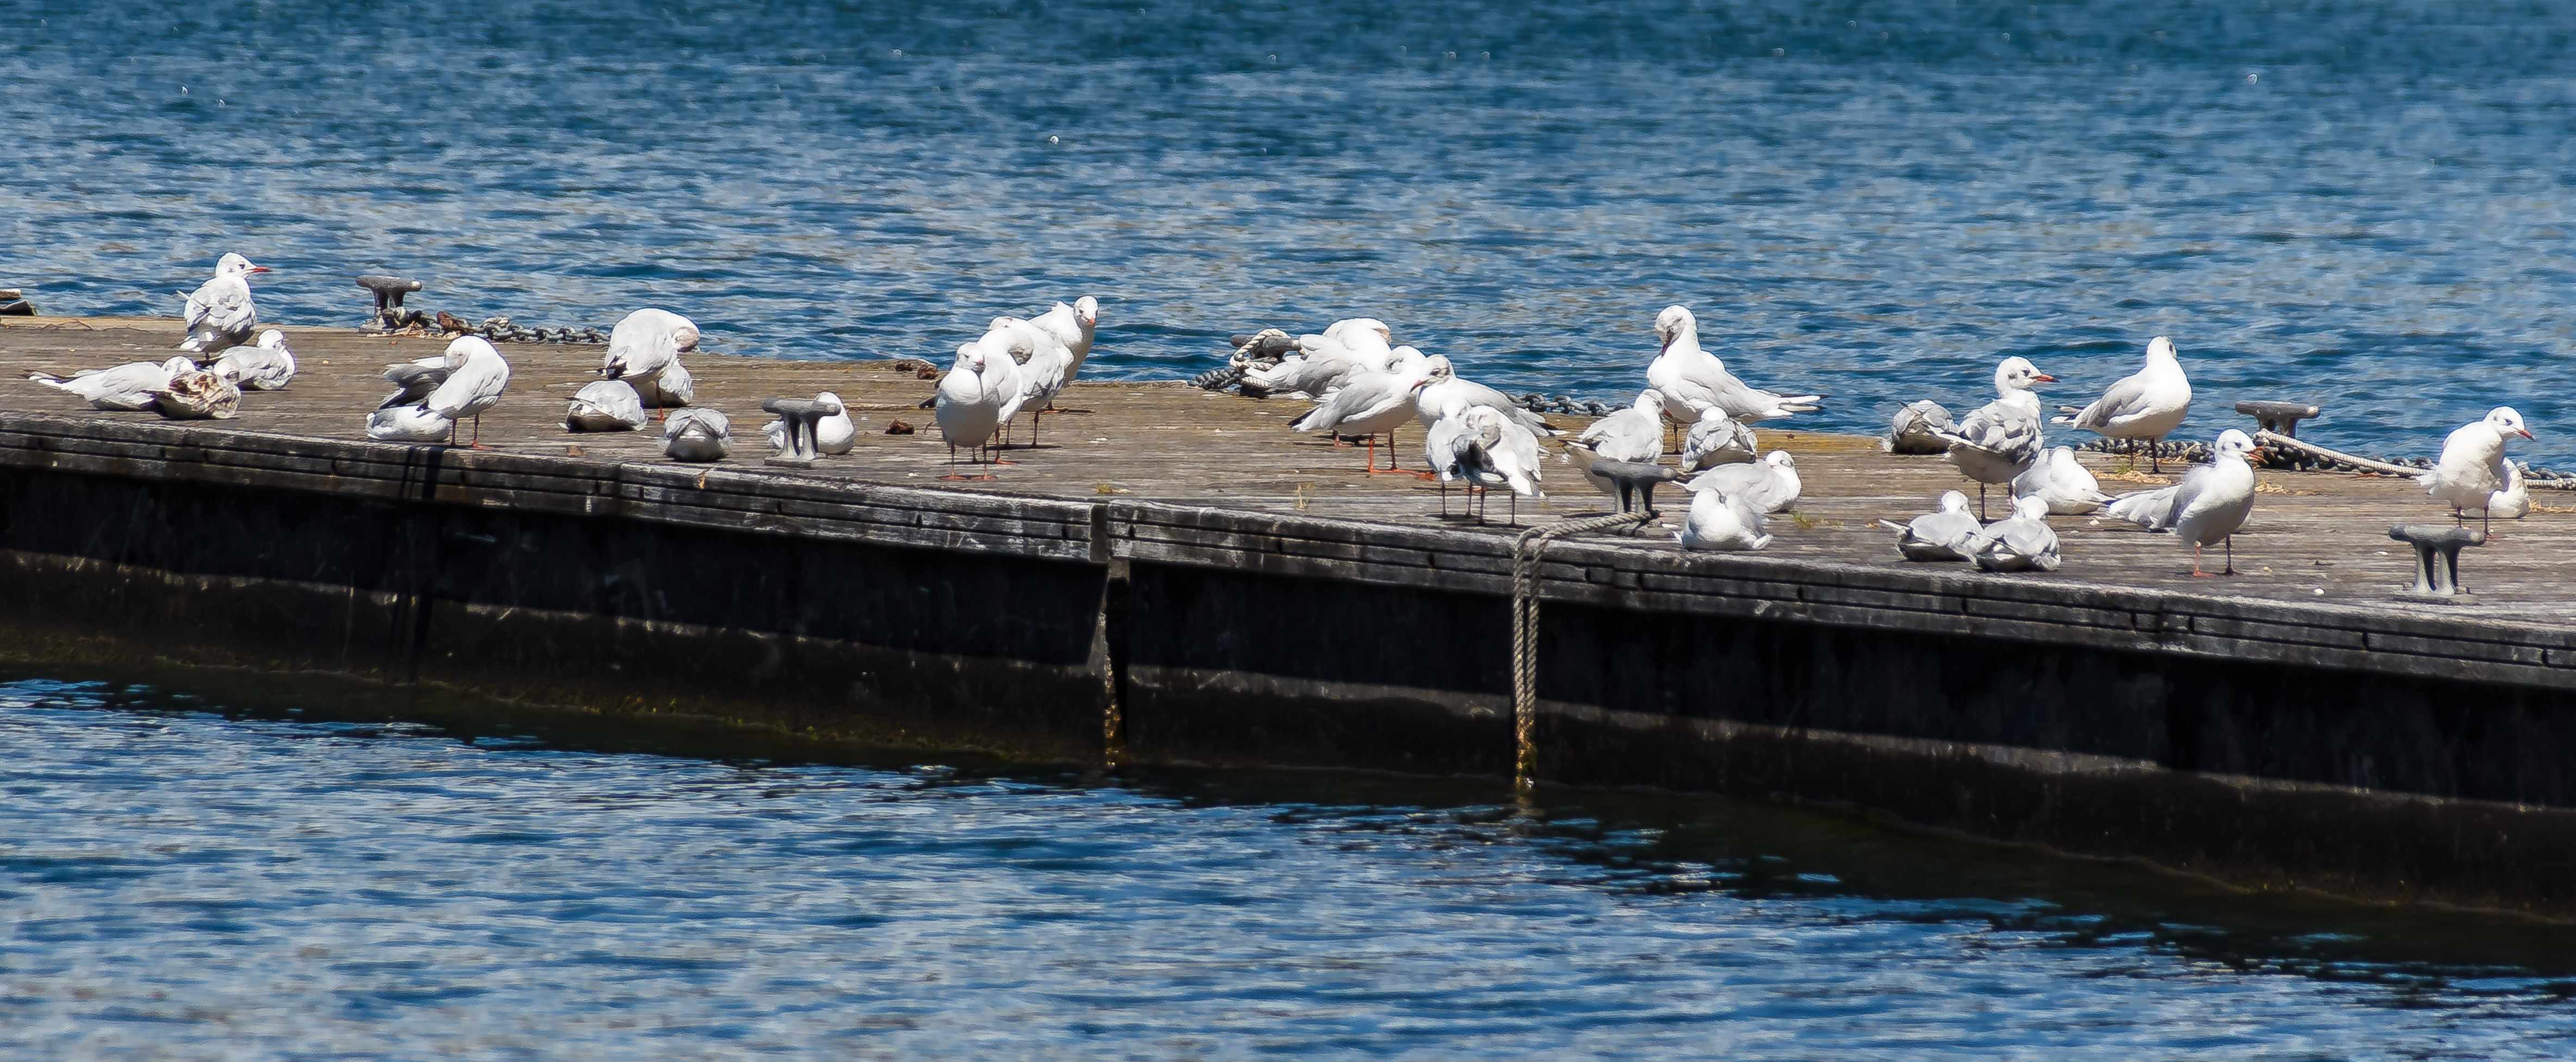
sea, coast, water, bird, pelican, pier, seabird, seagull, gull, birds, waterfowl, water bird, seevogel